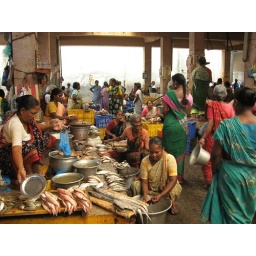
the fish market in Pondicheri